Arnold Mvuemba

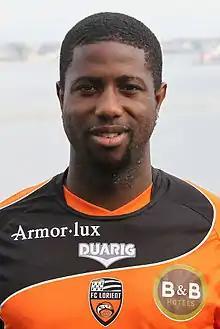
Mvuemba with Lorient in 2010

Arnold Mvuemba Makengo (born 28 January 1985) is a former Congolese-French professional footballer who played as a midfielder.